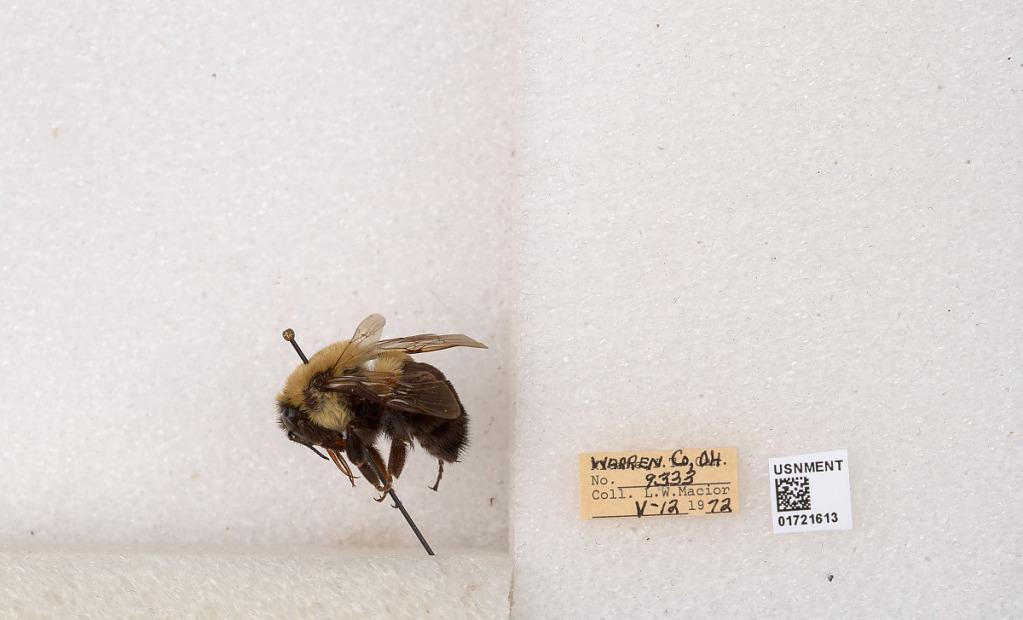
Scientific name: Bombus impatiens Cresson
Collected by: L. Macior
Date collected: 1972-5-12
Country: United States
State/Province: Ohio
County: Warren
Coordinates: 39.4276, -84.1668